Callum Gilbert

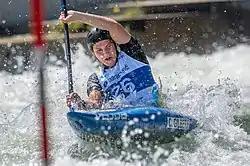
Callum Gilbert performing at 2022 ICF Canoe Slalom World Championships in Augsburg, Germany

Callum Gilbert (born 15 January 1996) is a New Zealand slalom canoeist who has competed at the international level since 2013.